Royal Oak

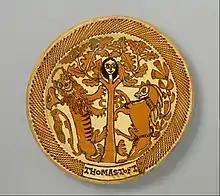
A Thomas Toft signed charger, c. 1680, with slip-trailed decoration of Charles II in the oak tree

Large slipware dishes (known as 'chargers') depicting the Boscobel Oak were made by the Staffordshire potter Thomas Toft. The oak tree is shown being supported by the Lion and Unicorn, with the king's face peeping from the branches.